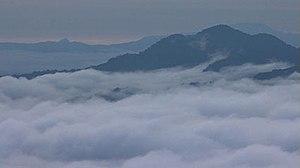
Les Brumes du Manengouba est un documentaire français de Guillaume de Ginestel réalisé en 2007.